King's Cross Central

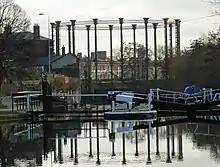
The iconic King's Cross gas holder reflected in the water of the Regent's Canal just above St Pancras Lock

It was not until the development of New Road in 1765 (later to become Euston Road), that the development of Kings Cross began. Initially developed as terraced housing, with the opening of the Regents Canal in 1820 the area became industrialised. In 1824 the Imperial Gas Light and Coke Company developed a gas works south of the canal, which drew a number of other highly-polluting industries into the area.